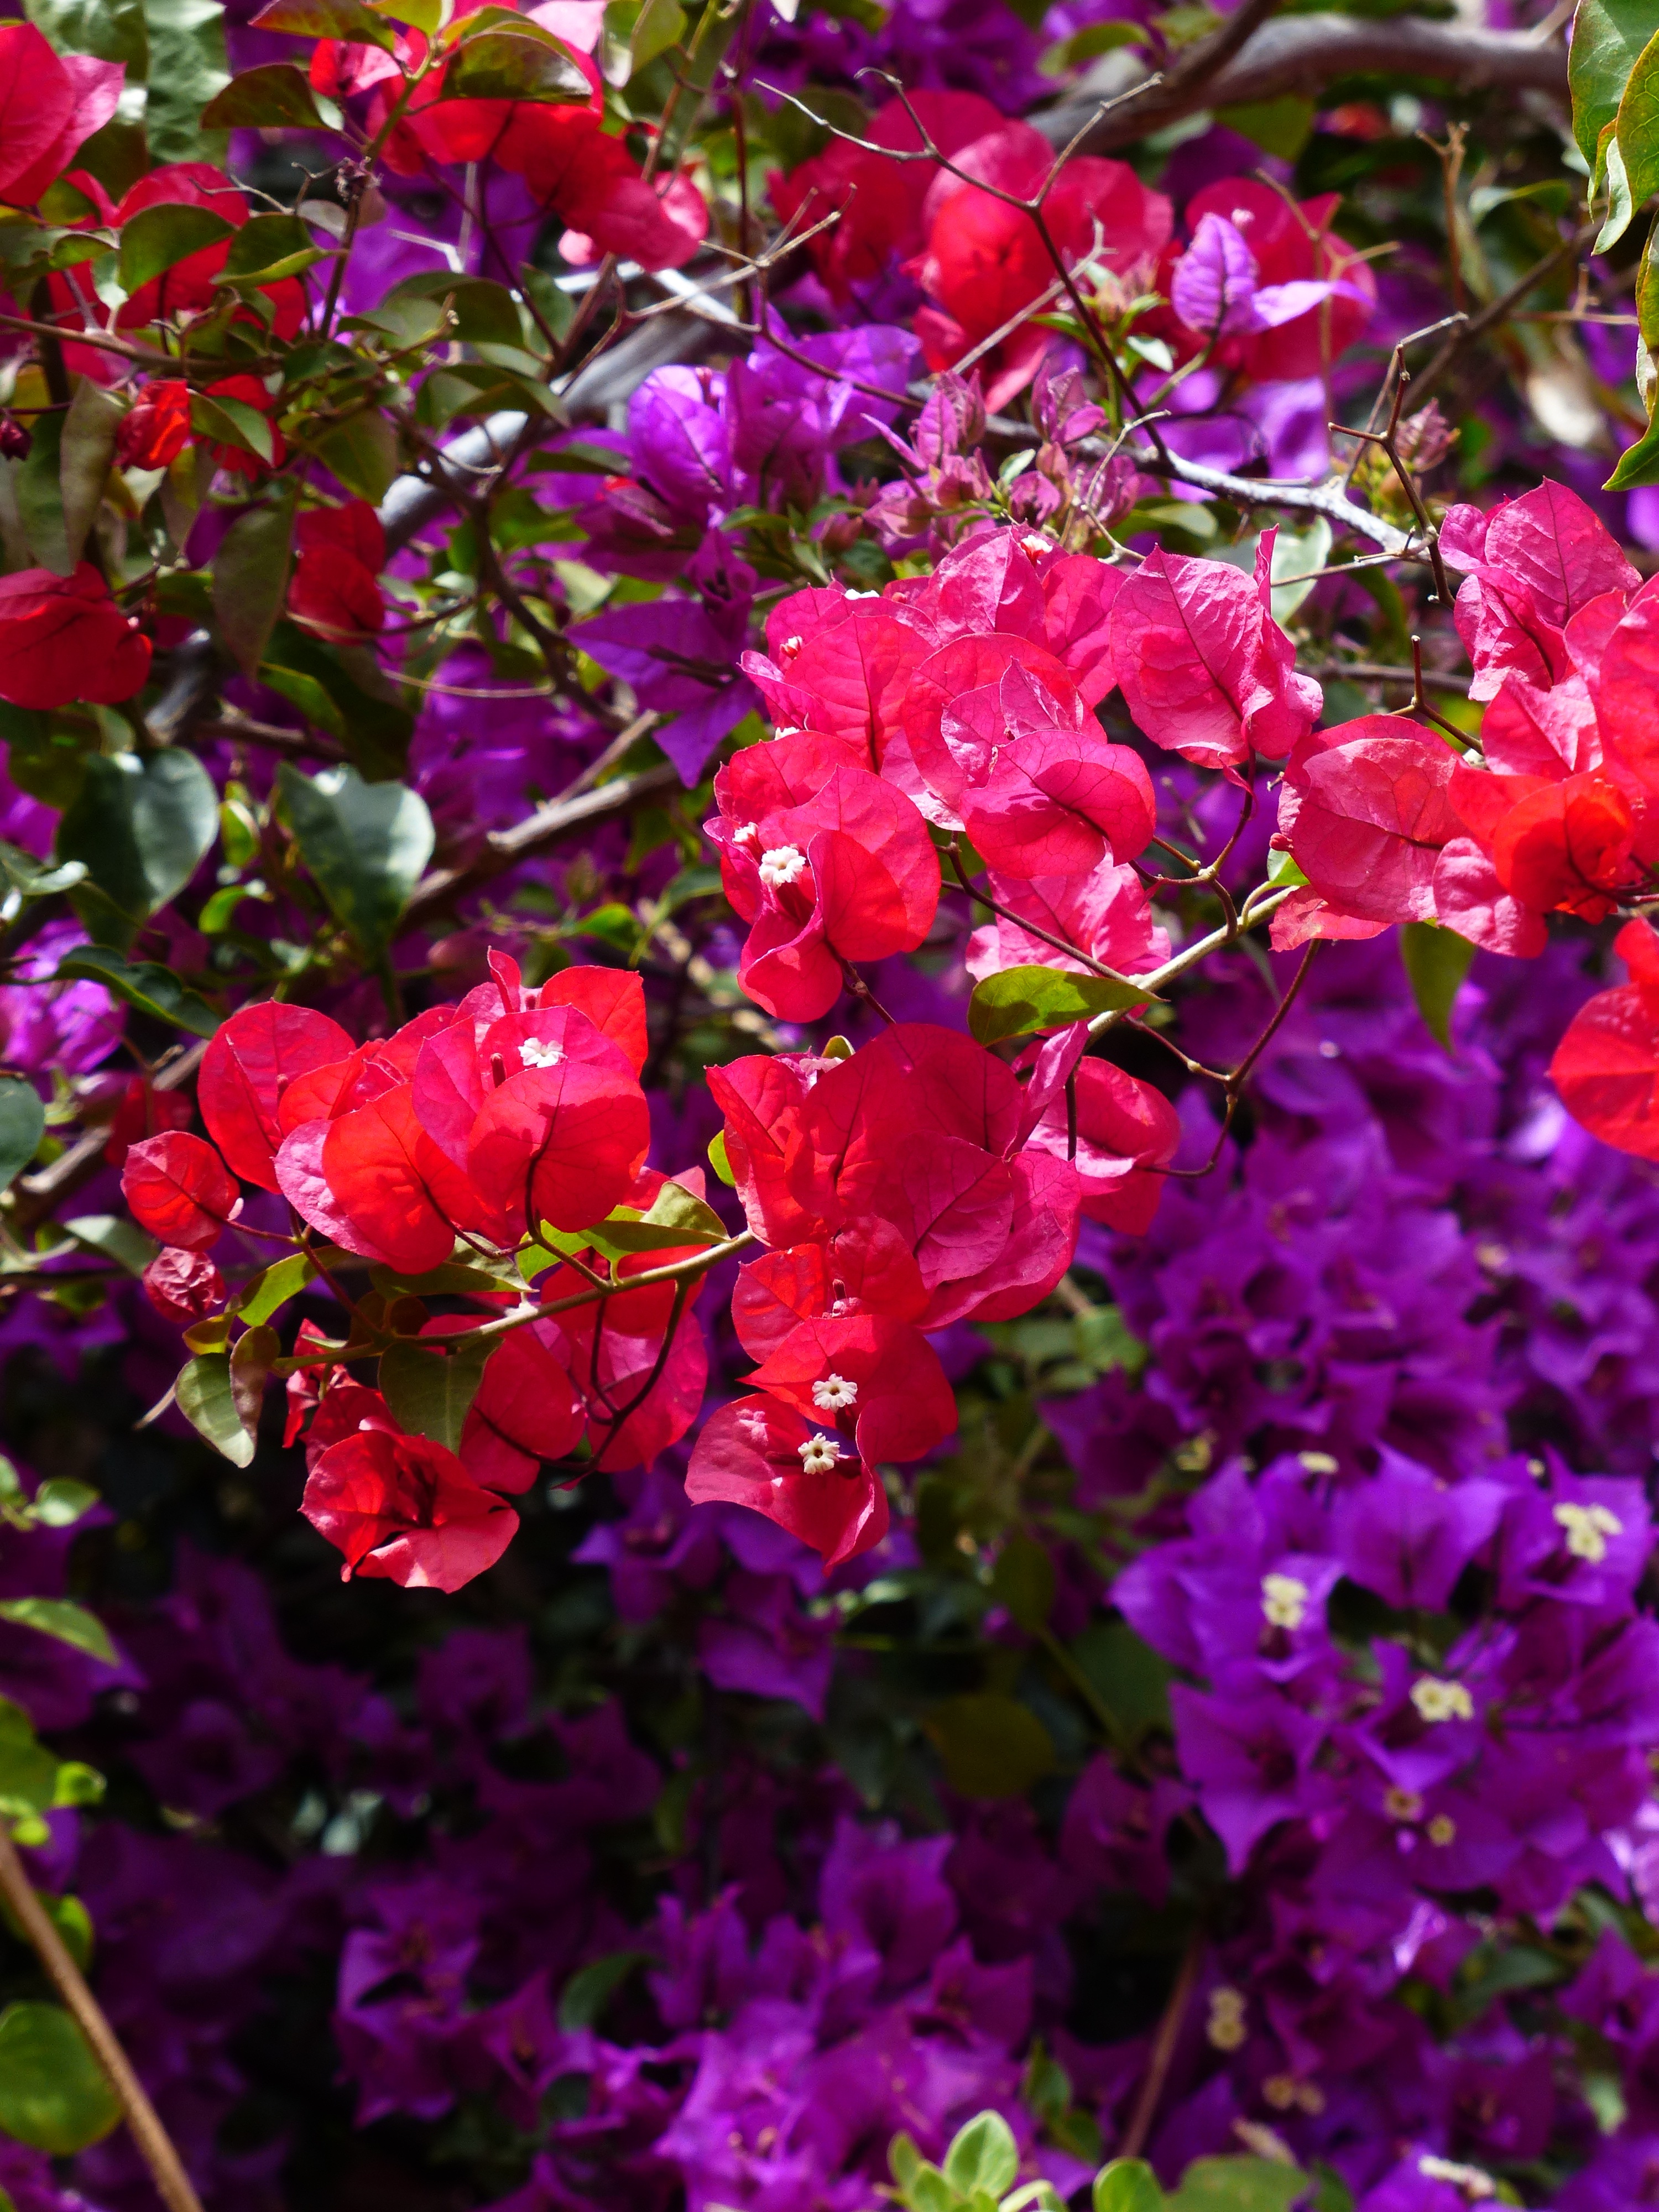
blossom, plant, flower, purple, petal, bush, red, color, botany, climber, colorful, flora, wildflower, flowers, shrub, violet, bright, bougainvillea, ornamental plant, flowering plant, intensive, triple flower, bougainville, nyctaginaceae, four o clock plant, annual plant, bougainvillea glabra, woody plant, land plant, kahle hook flower